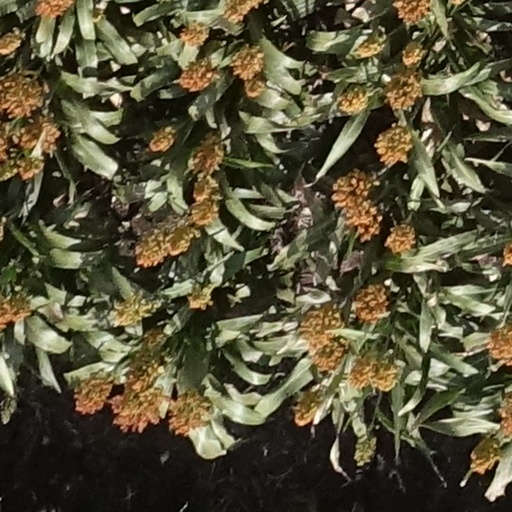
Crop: sorghum